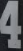
Number: 4